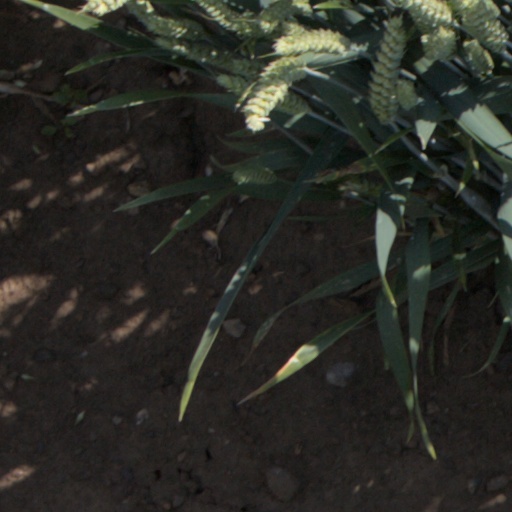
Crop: wheat